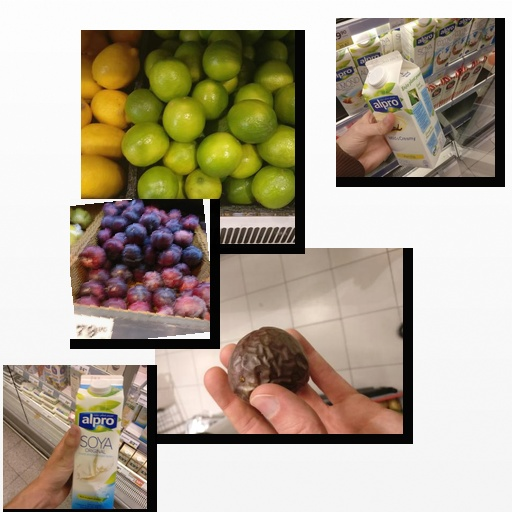
Food items: plum, soyghurt, soy_milk, lime, passion_fruit